Co-Co locomotive

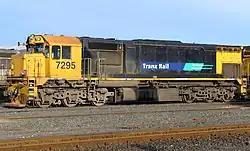
A New Zealand DFT class Co-Co diesel-electric locomotive

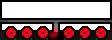
Co-Co wheel arrangement

Co-Co is the wheel arrangement for diesel and electric locomotives with two six-wheeled bogies with all axles powered, with a separate traction motor per axle. The equivalent UIC classification (Europe) for this arrangement is Co′Co′, or C-C for AAR (North America).